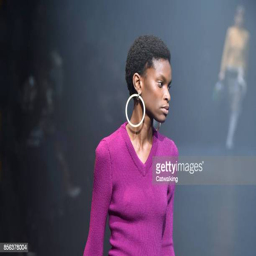
a model walks the runway at the fashion show during event